Sayantani DasGupta

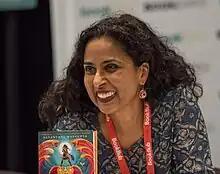
DasGupta at an autographing booth at BookExpo America in 2018, promoting "The Serpent's Secret"

DasGupta has been published widely in academic and literary outlets, and journals including "JAMA", "The Lancet", "Ms.", "Literary Mama Magazine", and "Hunger Mountain". She has written extensively with her activist mother, Shamita Das DasGupta, on mother-daughter experiences.